Prime minister

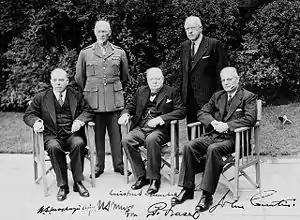
The prime ministers of five members of the Commonwealth of Nations at the 1944 Commonwealth Prime Ministers' Conference.

In the mid 17th century, after the English Civil War (1642–1651), Parliament strengthened its position relative to the monarch then gained more power through the Glorious Revolution of 1688 and passage of the Bill of Rights in 1689. The monarch could no longer establish any law or impose any tax without its permission and thus the House of Commons became a part of the government. It is at this point that a modern style of prime minister begins to emerge.